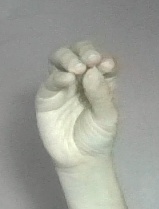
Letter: ha